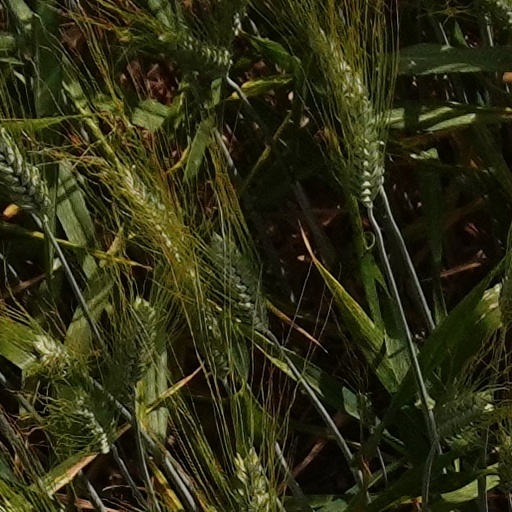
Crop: wheat